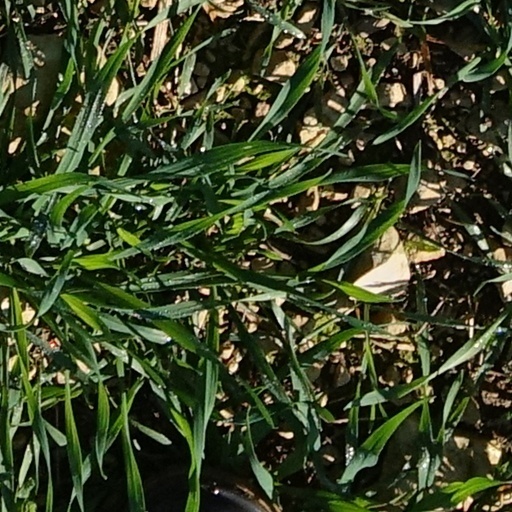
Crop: wheat